Equitable Trust Building

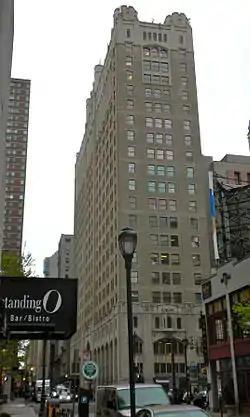
The Equitable Trust Building in April 2010

The Equitable Trust Building, also known as the Broad and Locust Building, is a historic commercial skyscraper located at 1405 Locust Street in Philadelphia.